Fritz W. Schulz

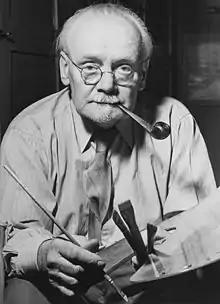
Fritz W. Schulz in seinem Atelier 1955

In 1907, at age 23, Friedrich Wilhelm Schulz, entered the 'Berlin academy for the arts', Charlottenburg. His teachers were Max Schäfer, M. L. Körte, Hanke, Paul Friedrich Meyerheim and Carl Saltzmann. He also studied in Paris with Théophile Steinlen.